El Ateneo Grand Splendid

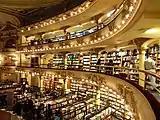
Interior of El Ateneo Grand Splendid.

Situated on Santa Fe Avenue in Barrio Norte, the building was designed by architects Peró and Torres Armengol for impresario Max Glücksmann (1875-1946), and opened as a theatre called "Teatro Gran Splendid" in May 1919. The eclecticist building features ceiling frescoes painted by the Italian artist Nazareno Orlandi and caryatids sculpted by Troiano Troiani, whose work also graces the cornice along the Palacio de la Legislatura de la Ciudad de Buenos Aires.